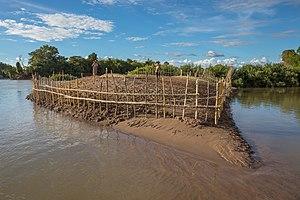
Clôture en bois sur une berge du Mékong, autour d'une petite île cultivée près de Don Loppadi, à Si Phan Don (4000 îles), Laos, avec un couple travaillant, à l'heure dorée. Cette barrière est une protection contre les intrus qui voudraient cultiver le même terrain. Cette petite terre n'appartient certainement à personne officiellement, ou bien le propriétaire officiel ne s'en soucie pas. Du fait que cette petite île est totalement immergée pendant la mousson, les premiers locaux qui décident de s'établir là après la décrue du Mékong doivent donner un signal clair au voisinnage que le domaine n'est plus disponible.
Si Phan Don est un archipel fluvial de la province de Champasak, au sud du Laos.